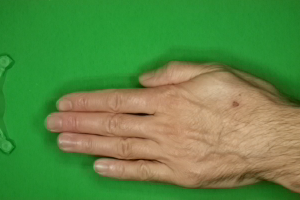
Label: paper